2018 Fiji earthquakes

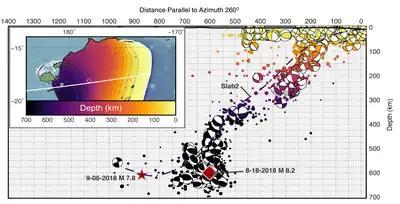
A cross-section diagram showing the Pacific slab under the Fijian Islands and the epicenters for both earthquakes. "Beach balls" are focal mechanism solutions marking the hypocenter locations of recorded earthquakes.

Initially reported as an 8.0 earthquake, it was later revised by the United States Geological Survey to an 8.2. Due to it being a deep-focus event, no damage was reported but it was widely felt. The undersea quake was too deep to trigger a large tsunami according to the US Pacific Tsunami Warning Center. Small tsunami waves up to high were spotted along the coast, although it was too deep to generate more than a negligible tsunami. More than 250 aftershocks were recorded 34 days after the mainshock. The focal mechanism solution suggest the shock had a complex rupture process, and fast rupture velocity of 4.1 km/s. The rupture was observed along multiple faults in a mainly north-northeast-striking fault for a length of 102 to 152 km.